Ted Koppel

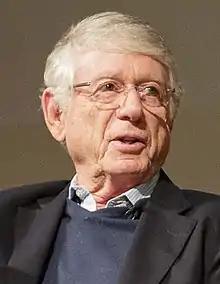
Koppel in December 2017

Edward James Martin Koppel (born February 8, 1940) is an American broadcast journalist, best known as the anchor for "Nightline", from the program's inception in 1980 until 2005.